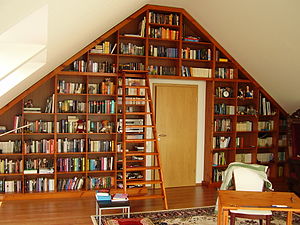
Bogreol
Bogreoler − bogskabe, boghylder − er møbler eller inventar hvis hovedformål er opbevaring af bøger, men anvendes ofte også til andre formål, for eksempel til opstilling eller udstilling af fotografier, medaljer, keramikgenstande eller anden pynt.